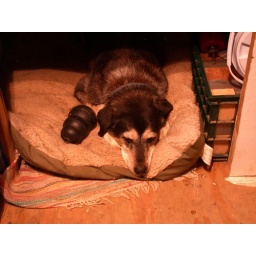
this is nuke's favorite sleeping spot in the crawlspace under the bed